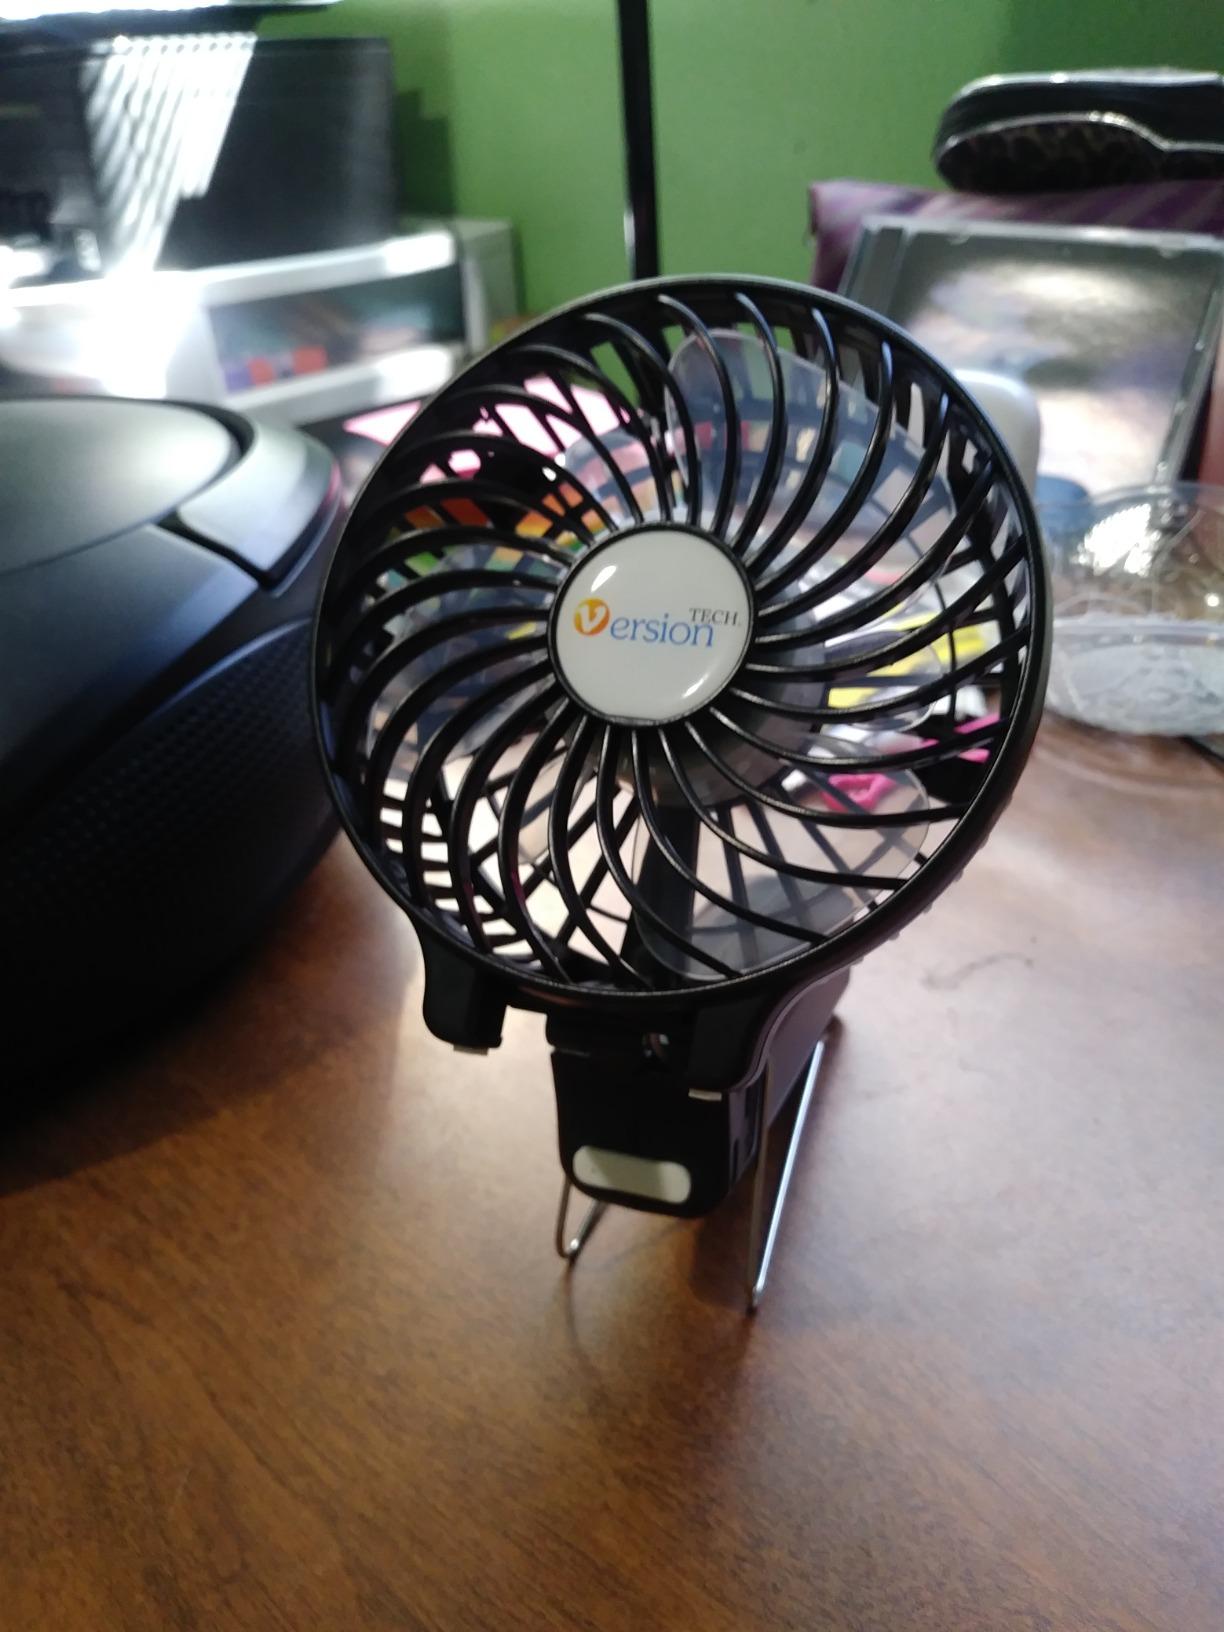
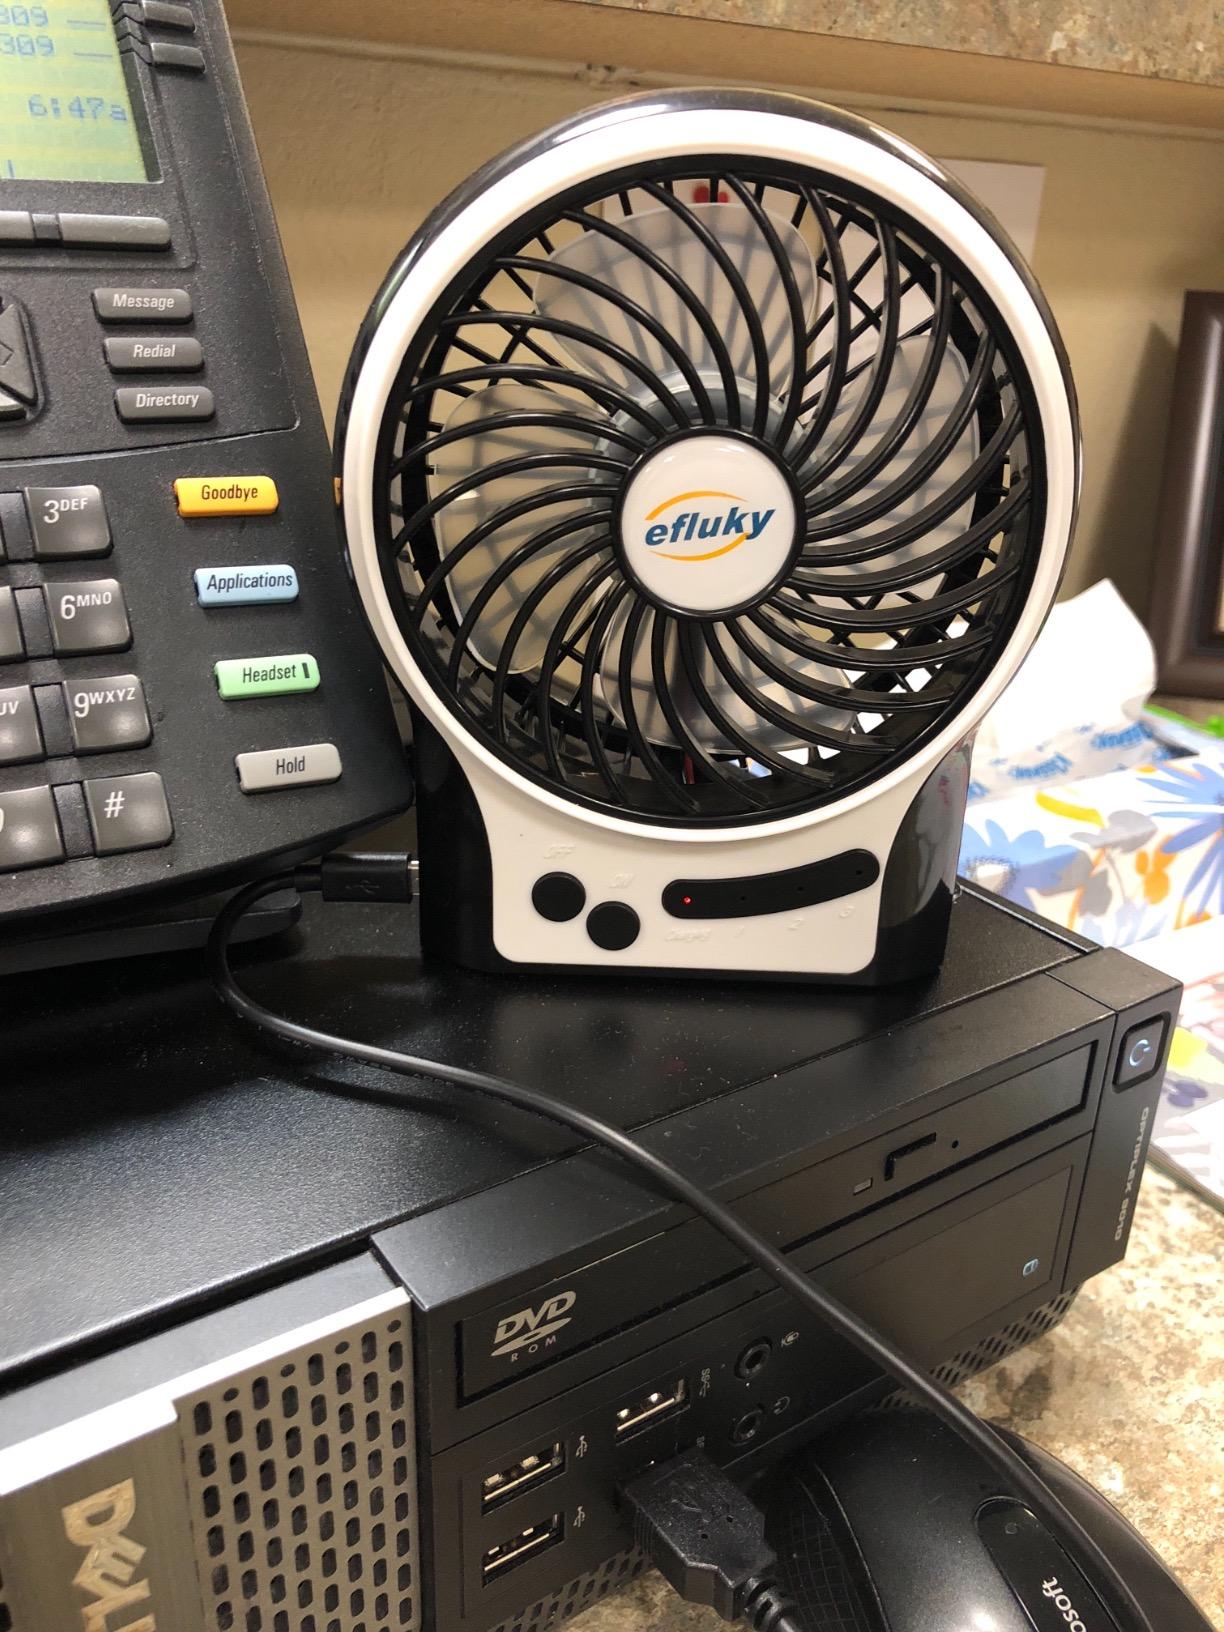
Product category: fan
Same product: no